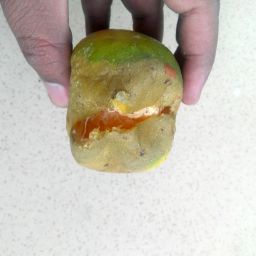
Fruit: Orange
Quality: Bad